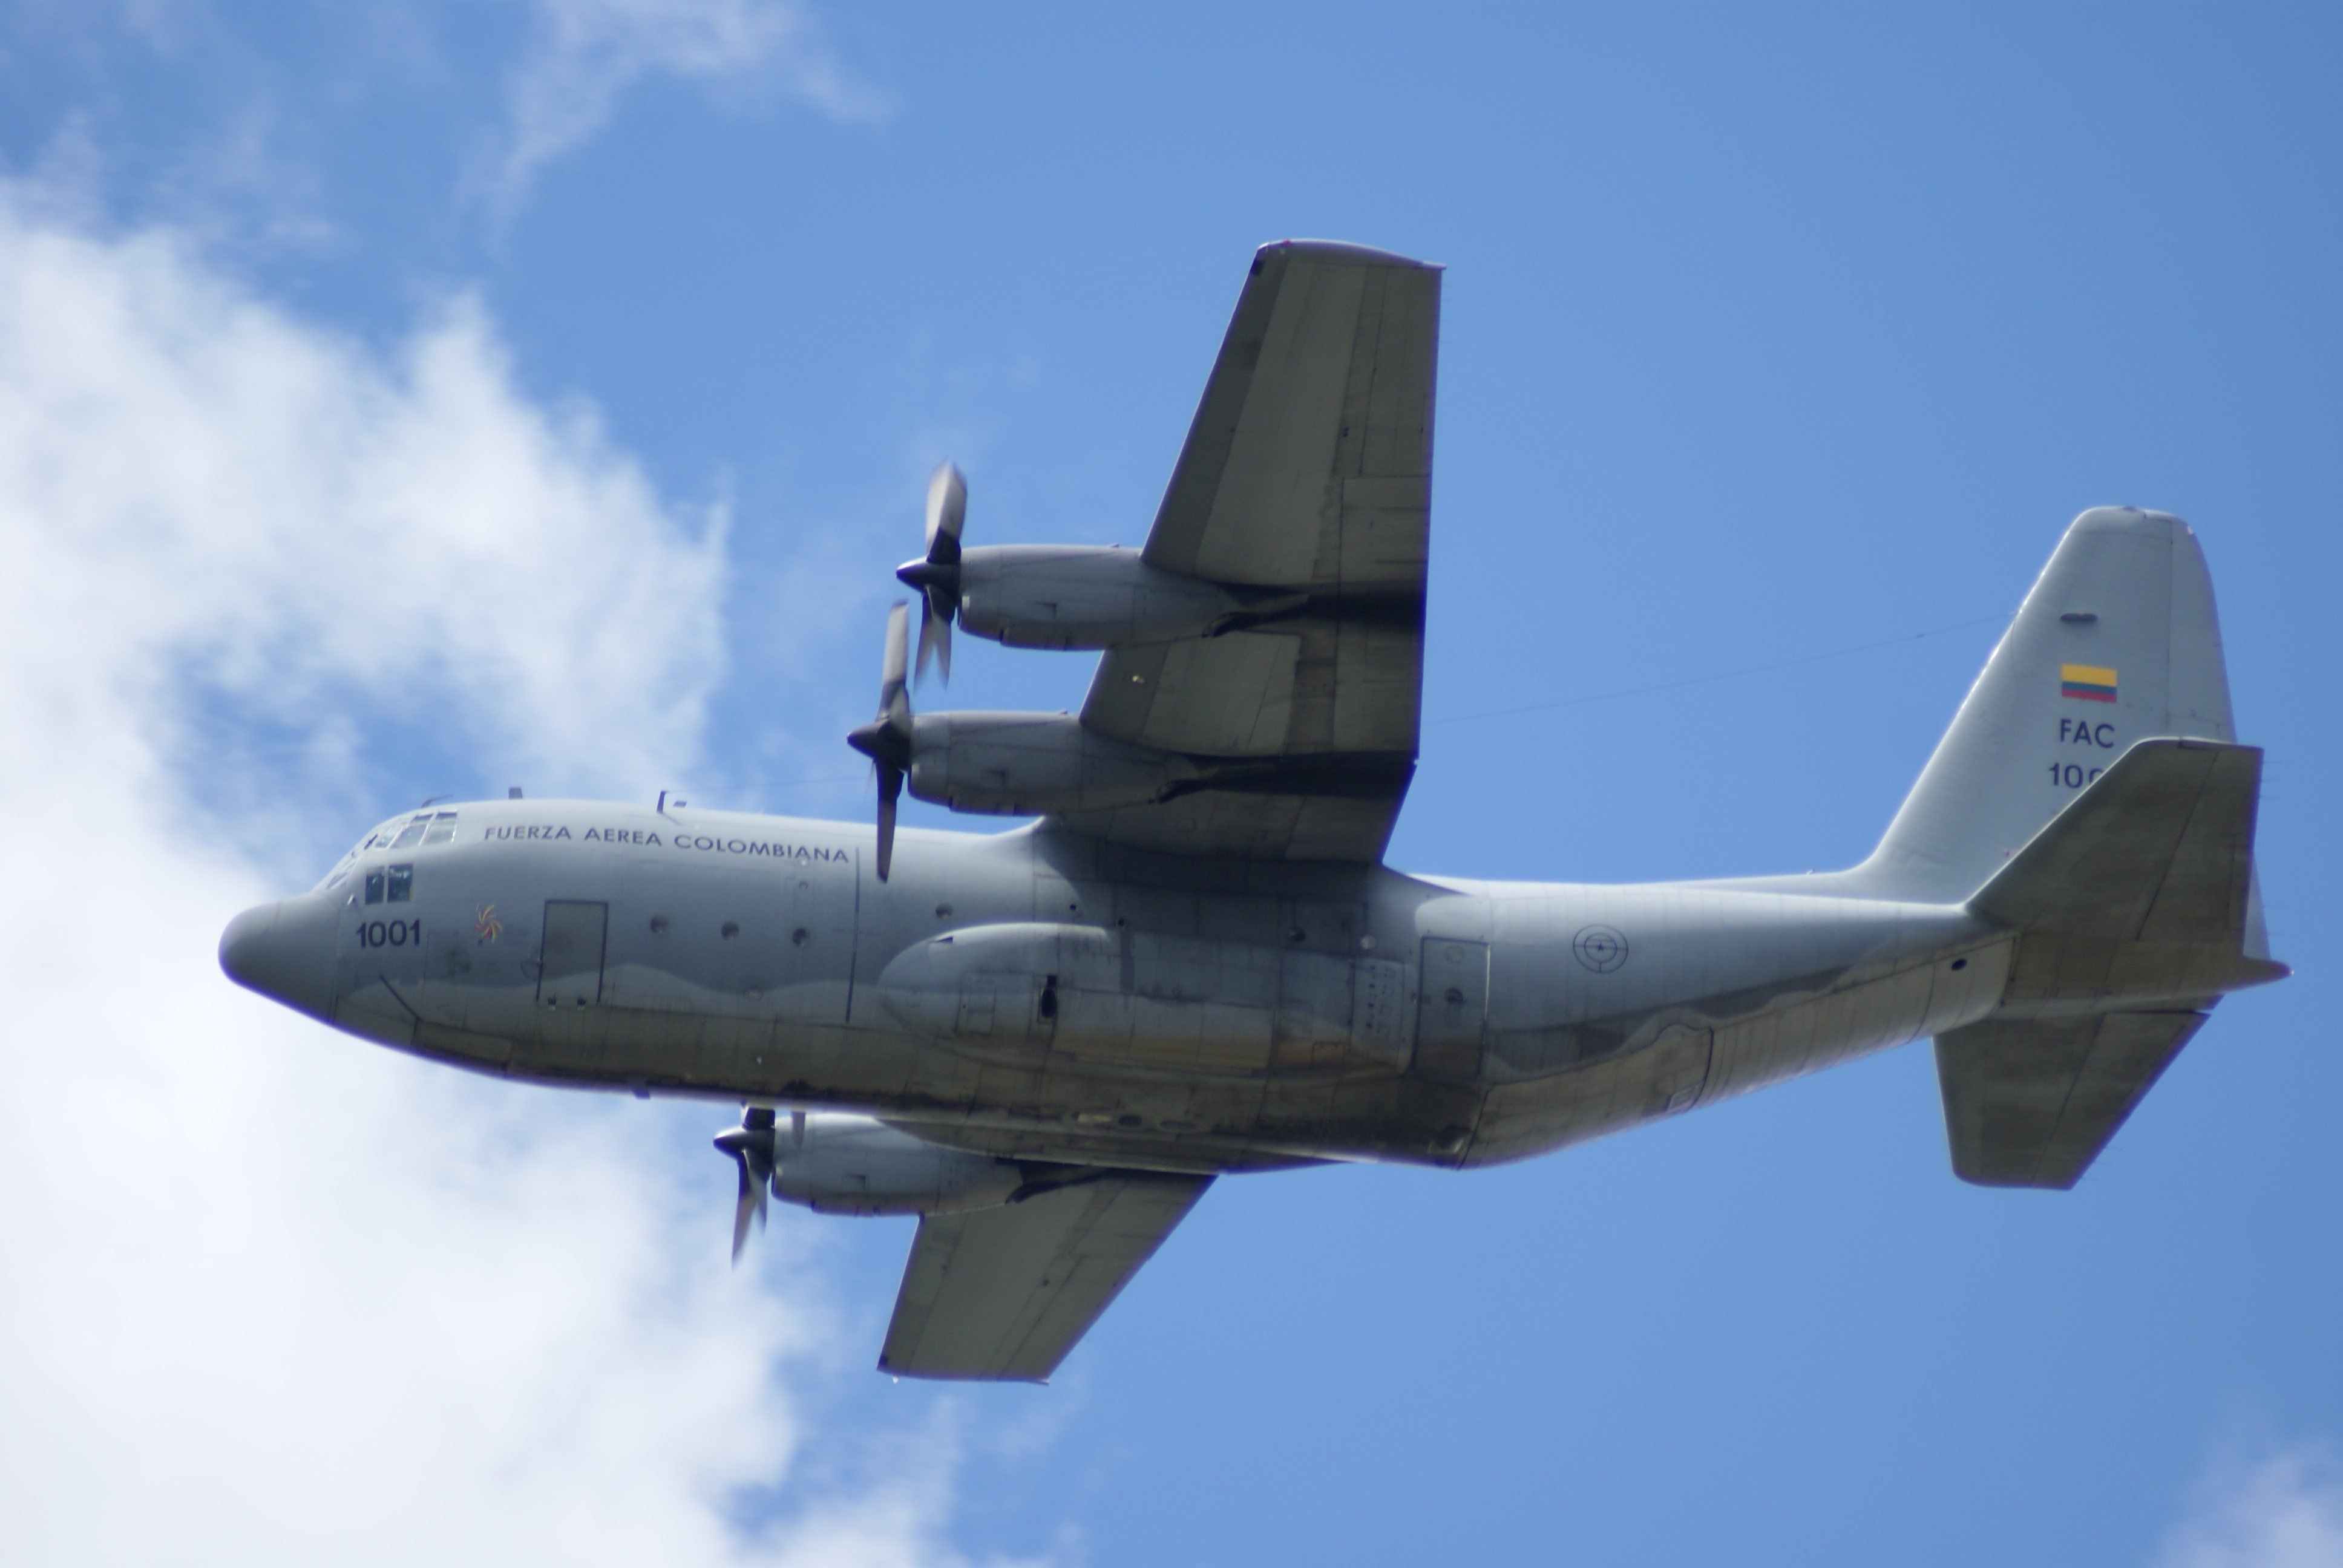
airplane, aircraft, vehicle, airline, aviation, flight, airliner, propeller, load, air show, air force, cargo aircraft, military aircraft, atmosphere of earth, aerospace engineering, aircraft engine, propeller driven aircraft, military transport aircraft, lockheed c 130 hercules, lockheed p 3 orion